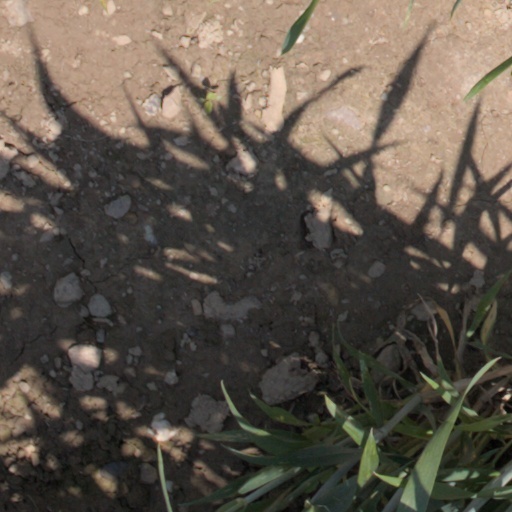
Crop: wheat